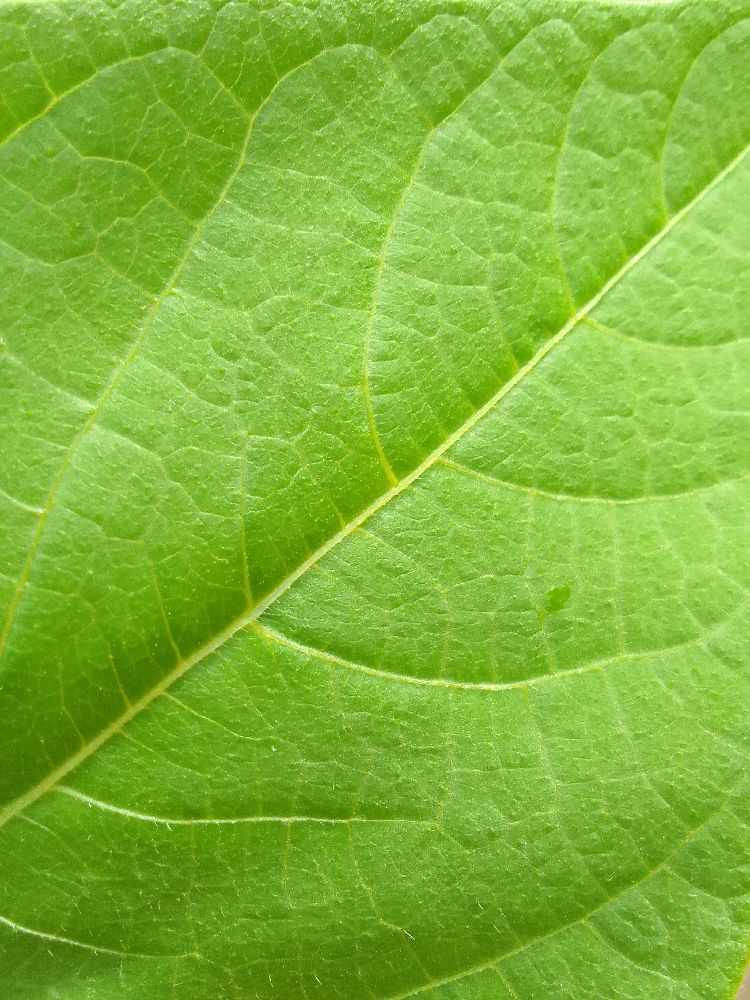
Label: healthy